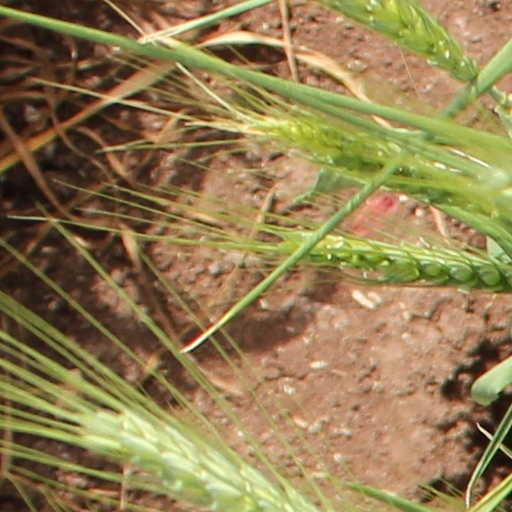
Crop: wheat